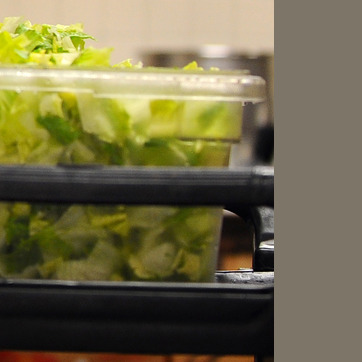
Material: metal